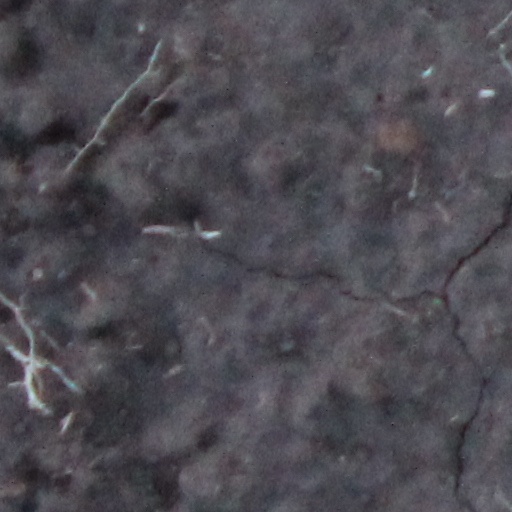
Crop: wheat